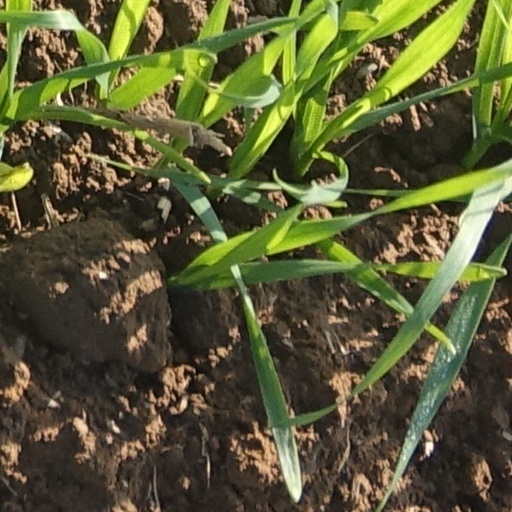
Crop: wheat